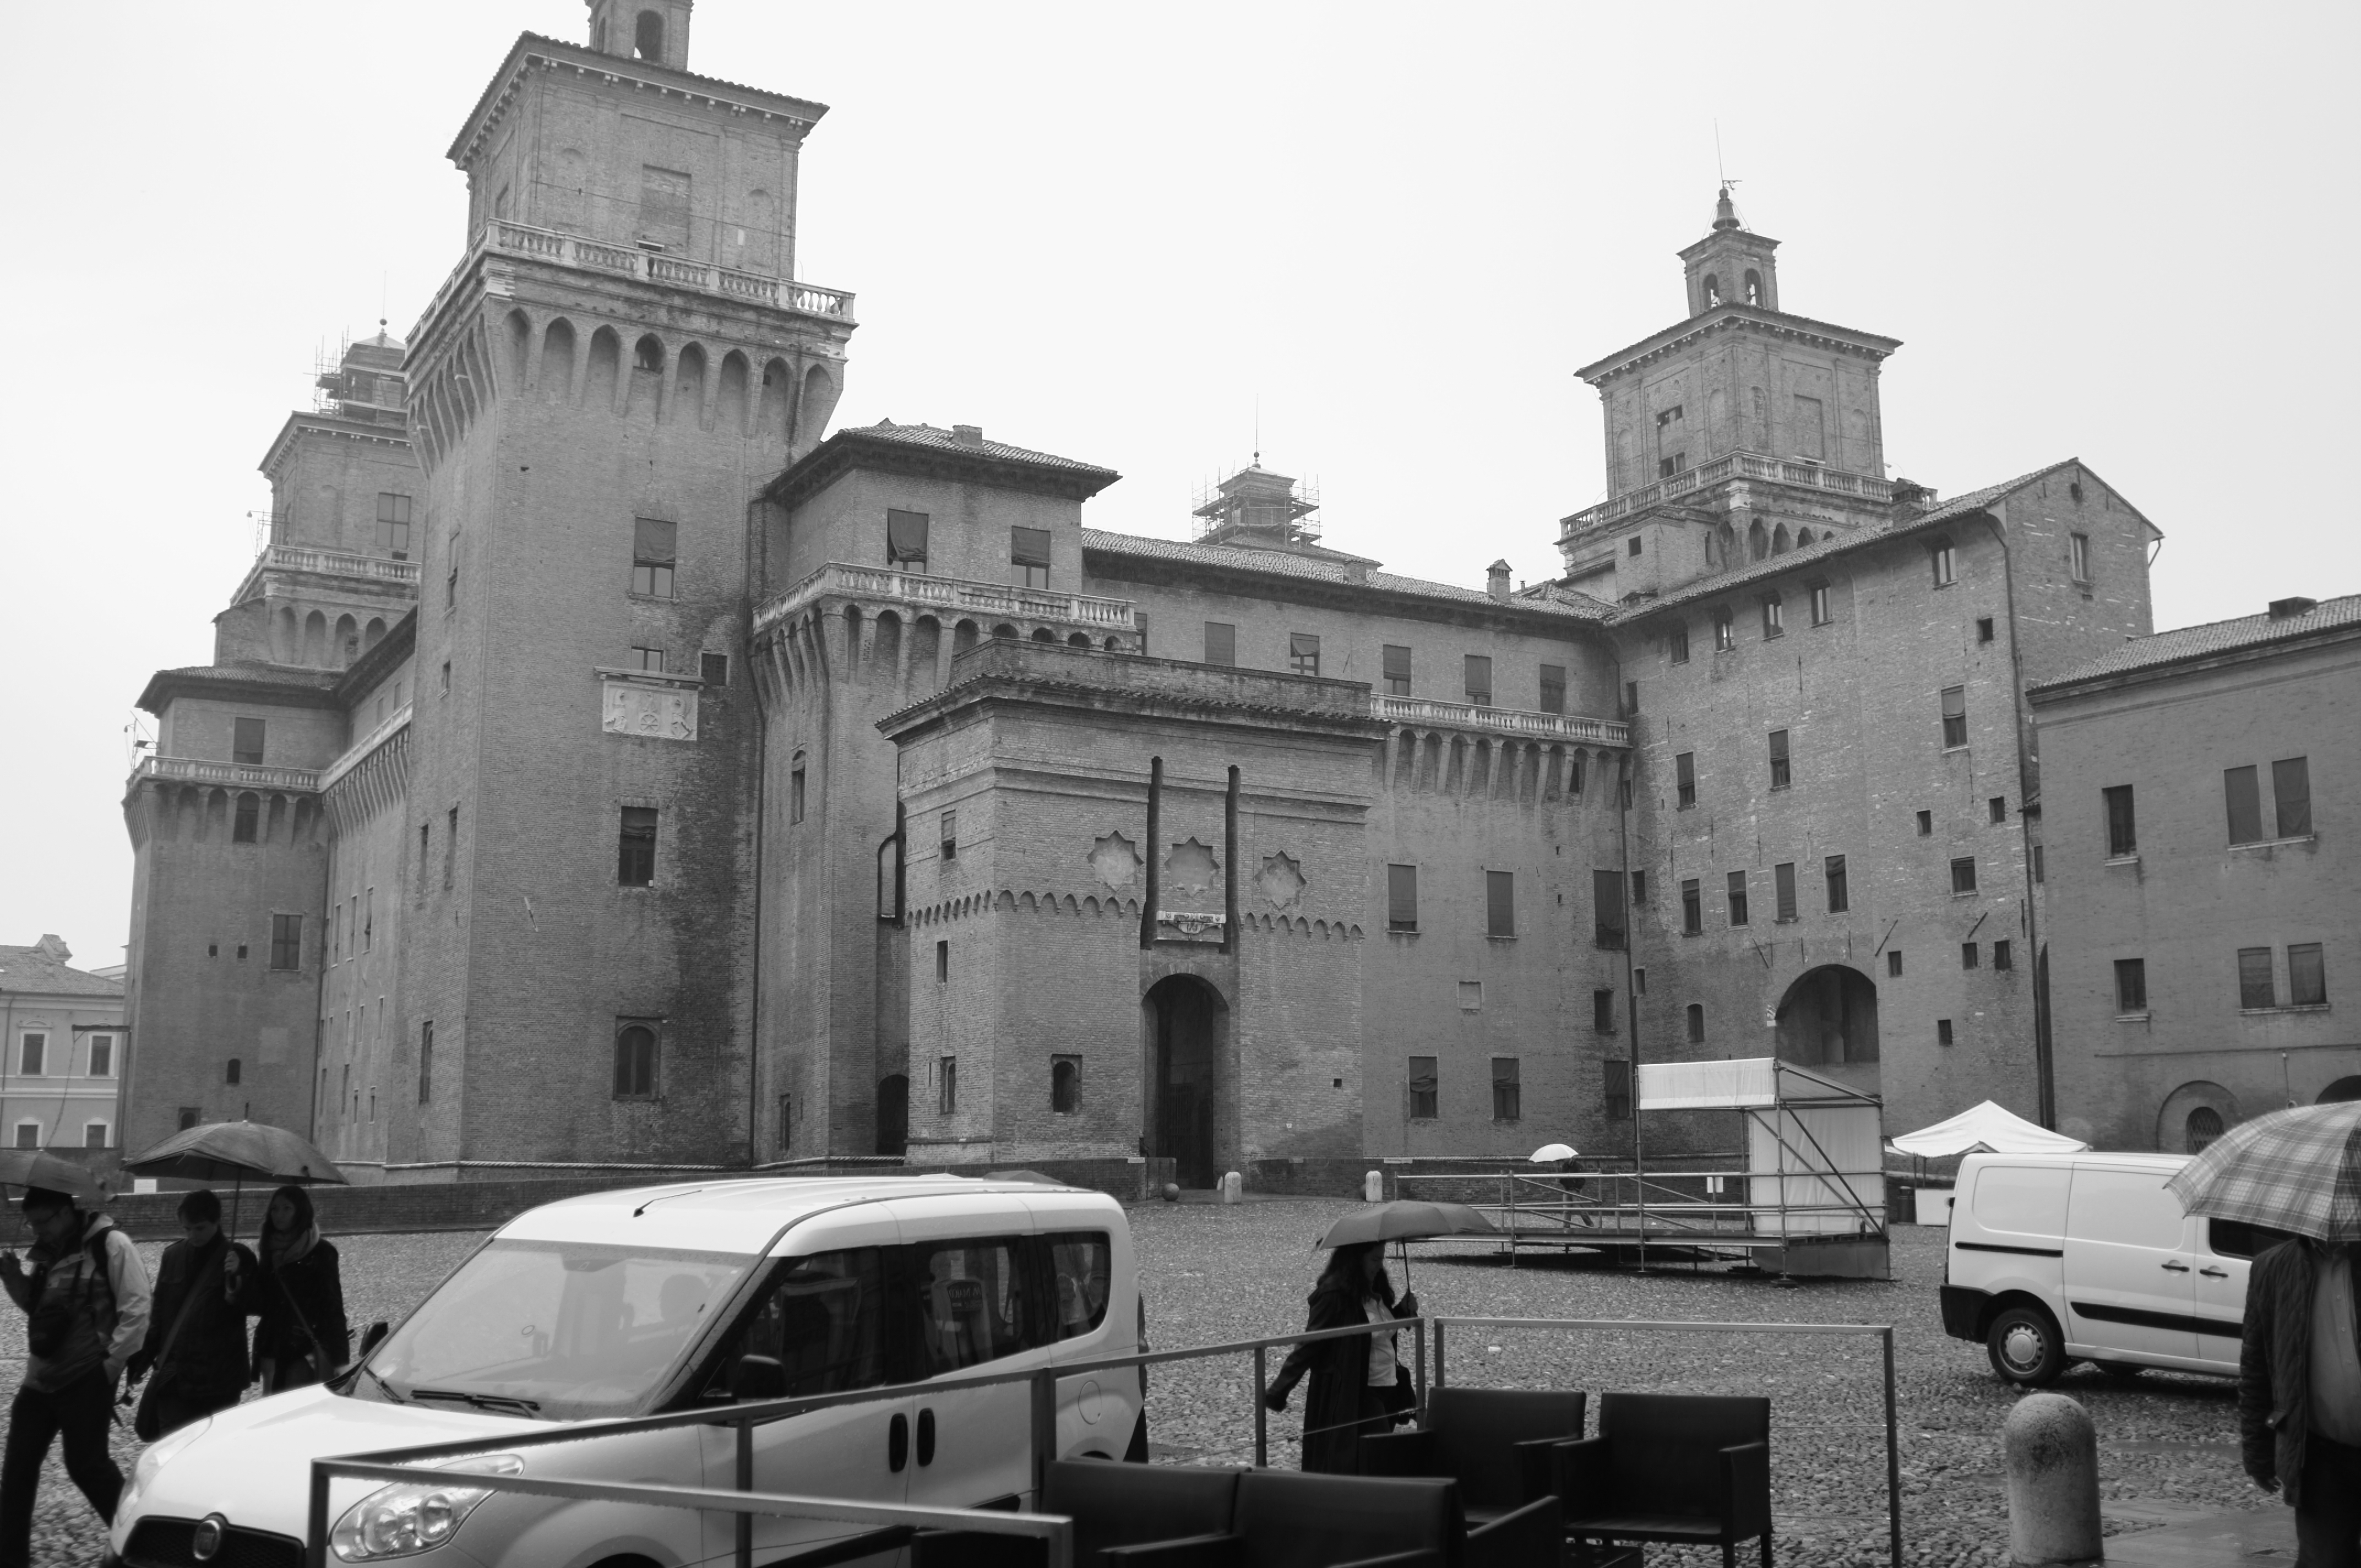
black and white, architecture, road, street, town, cityscape, italy, monochrome, infrastructure, history, italien, unesco, worldheritage, welterbe, weltkulturerbe, culturalheritage, historiccities, monochrome photography